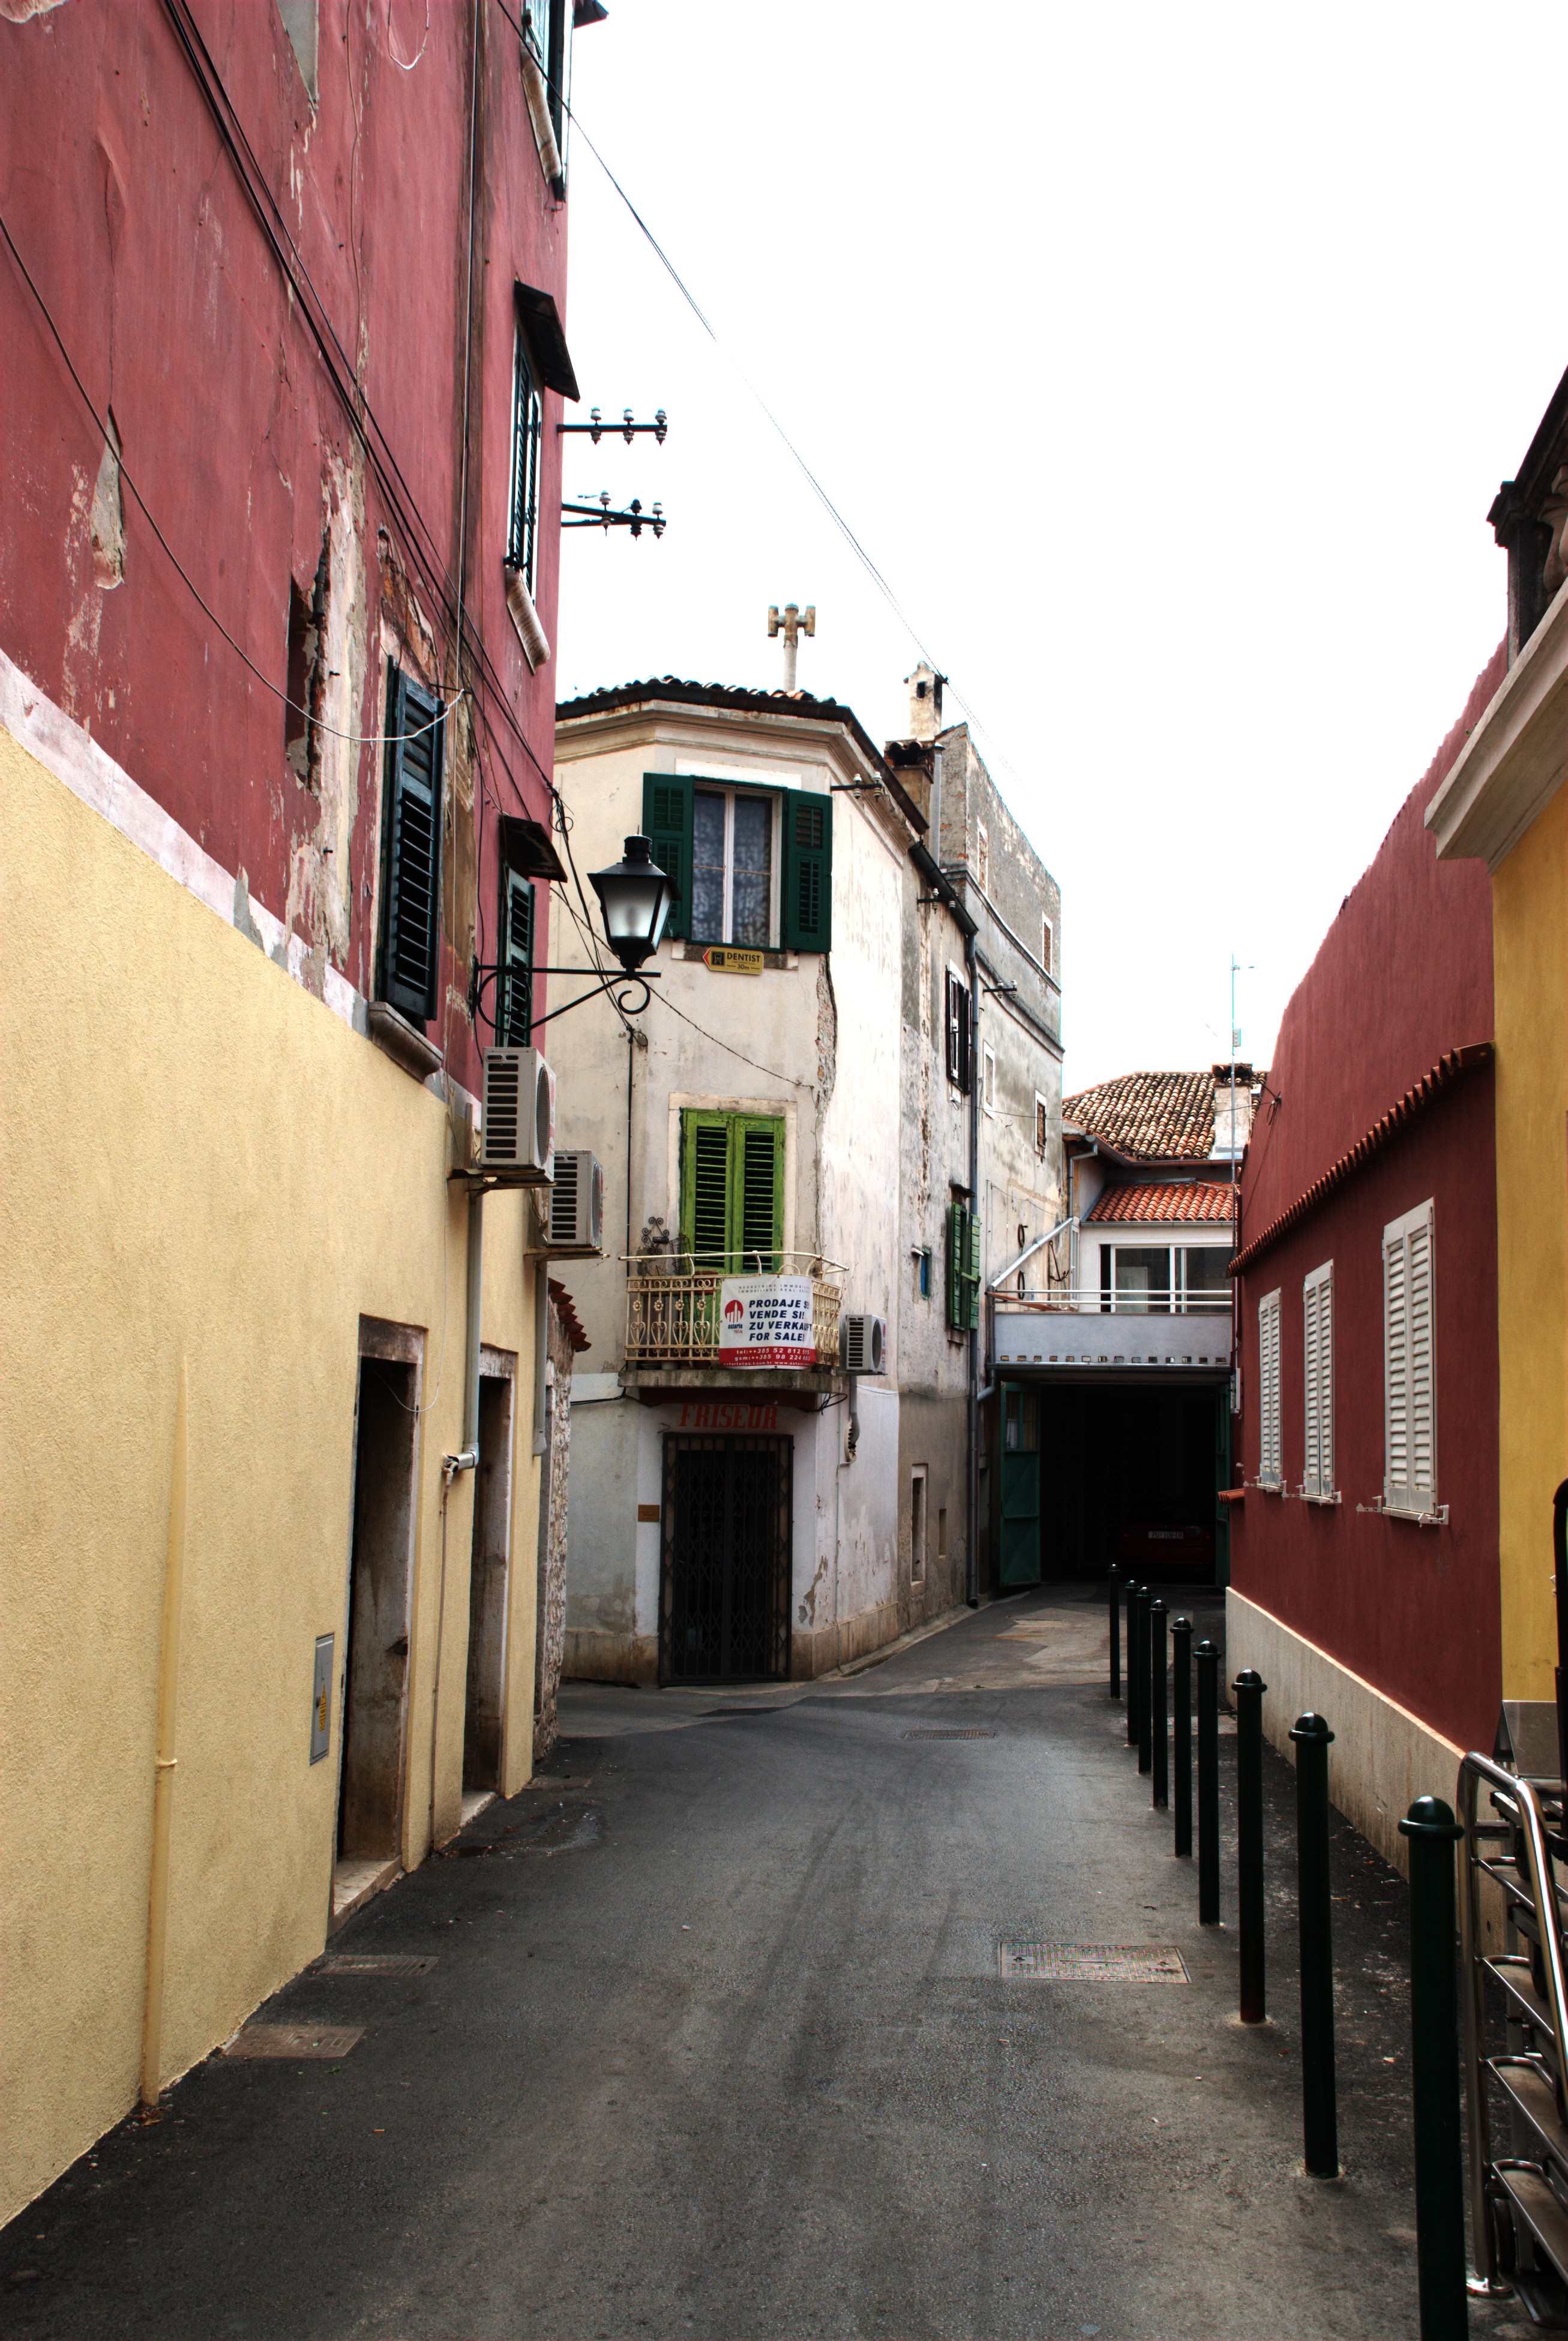
road, street, town, alley, city, cityscape, europe, facade, nikon, lane, streets, croatia, infrastructure, abigfave, d80, cityscapes, fabulous, nikond80, rovigno, rovinj, blueribbonwinner, neighbourhood, urban area, residential area, human settlement